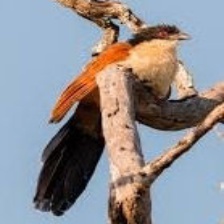
Species: COPPERY TAILED COUCAL
Scientific name: CENTROPUS CUPREICAUDUS